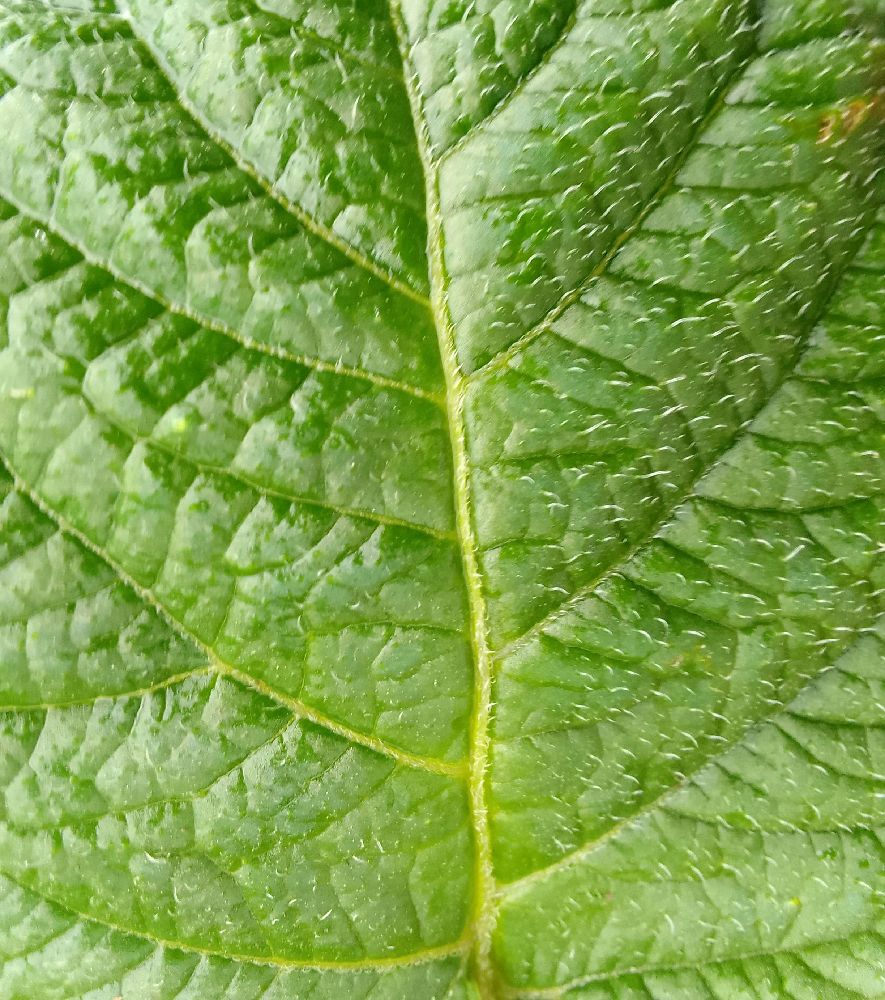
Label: Healthy